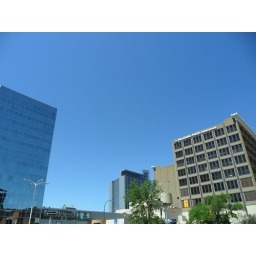
A glorious, cloud-free, blue sky today in Winnipeg. It's been a while!